List of mammals of Namibia

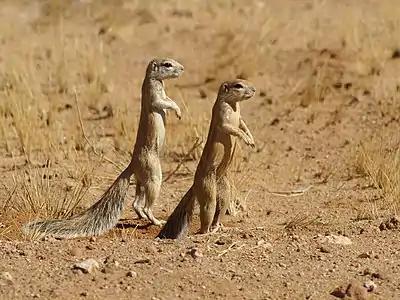
South African ground squirrel

Rodents make up the largest order of mammals, with over 40% of mammalian species. They have two incisors in the upper and lower jaw which grow continually and must be kept short by gnawing. Most rodents are small though the capybara can weigh up to 45 kg (100 lb).